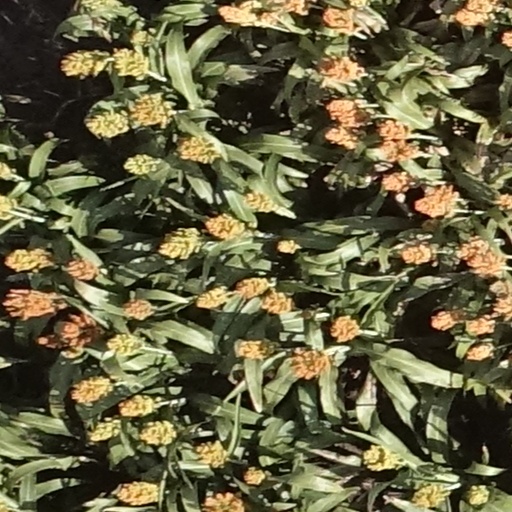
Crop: sorghum